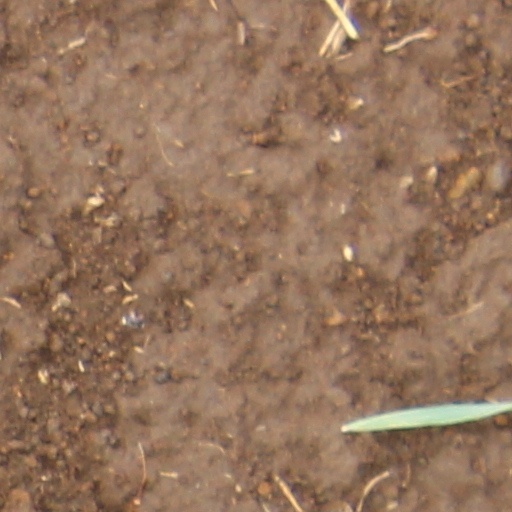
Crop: wheat